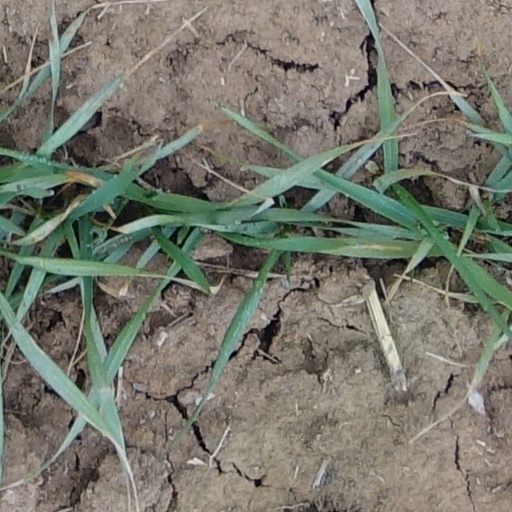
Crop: wheat